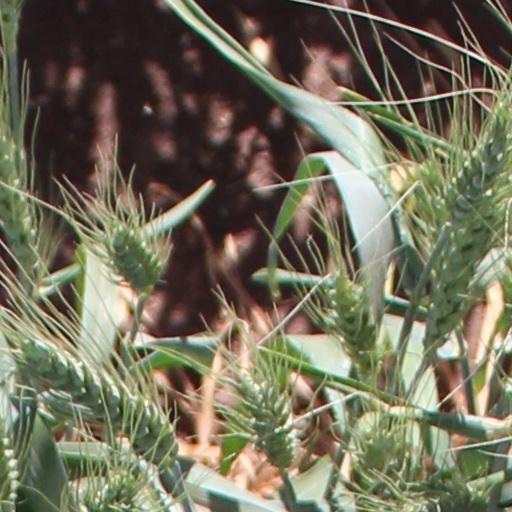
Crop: wheat